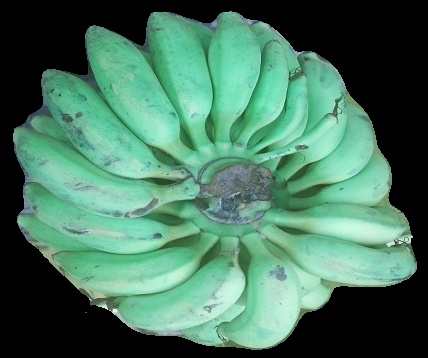
Variety: elakki-bale
Grade: grade2